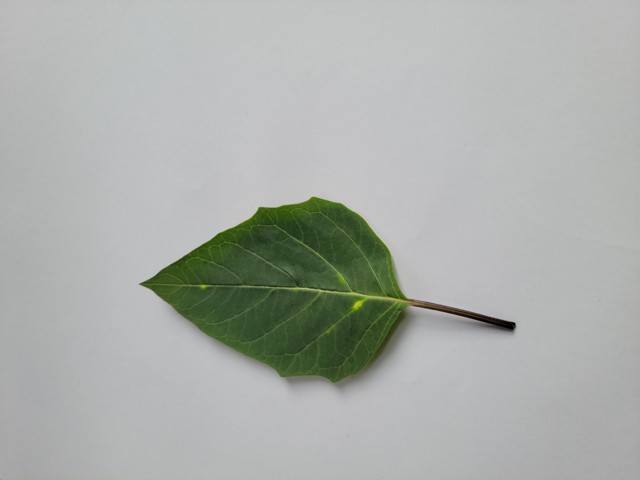
Plant: kalodhutura